Wayne Barker

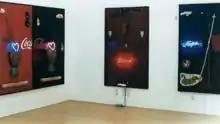
Installation view of "Coke Adds Life" at the Everard Read Gallery in Johannesburg, South Africa in 1993

In 1993, a year after the end of the Mozambican Civil War, Barker created a large scale installation piece at the Everard Read Gallery in Johannesburg entitled Coke Adds Life. Taking its title from a series of television commercials advertising Coca-Cola, the words became something darker than implied by the familiar, cheerful jingle. The installation was inspired by a trip to Mozambique, in which Barker visited a hospital that seemed deserted. Instead of inundated doctors, Barker found, instead, several Coca-Cola vending machines.